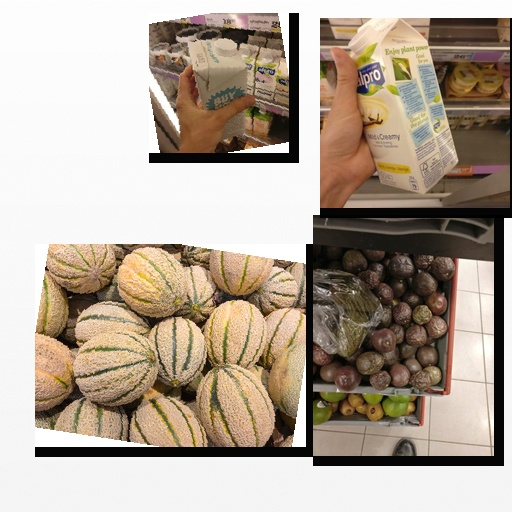
Food items: oat_yogurt, vanilla_soyghurt, cantaloupe, passion_fruit